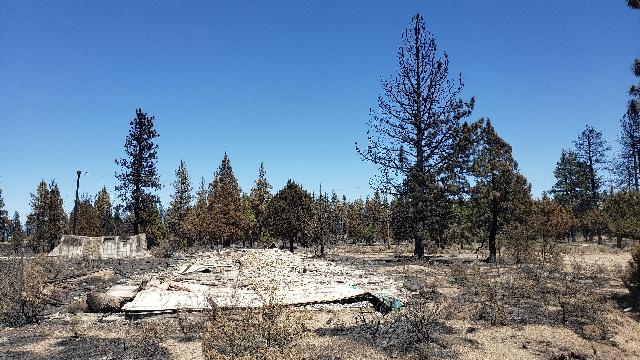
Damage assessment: destroyed